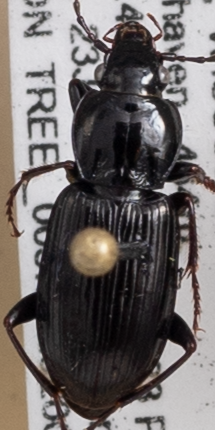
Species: Pterostichus mutus
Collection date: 2020-06-23
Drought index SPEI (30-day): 0.8
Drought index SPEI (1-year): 0.9
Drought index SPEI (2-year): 2.09